Umm El Qa'ab

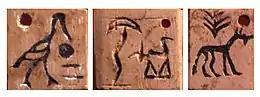
Ivory tags found at Cemetery U-j.

In addition to ceramic vessels, tomb U-j also contained bowls carved out of obsidian and chests made from imported cedar. The presence of these items suggests the existence of an extensive trade network during the time the tombs were being constructed. Small ivory tags with hieroglyphics inscribed on them were also recovered from the tomb. These artifacts provide the earliest evidence of writing in Egypt.